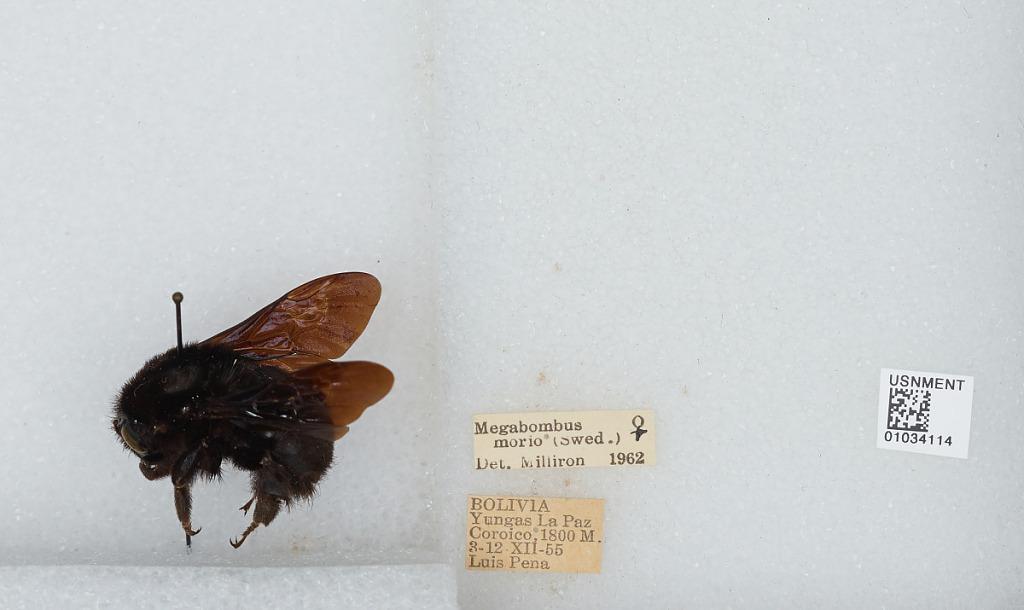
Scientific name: Bombus (Fervidobombus) morio (Swederus)
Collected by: L. Pena
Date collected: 1955-12-3
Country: Bolivia
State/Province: La Paz
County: Nor Yungas
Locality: Coroico
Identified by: Milliron